Square Butte (Montana)

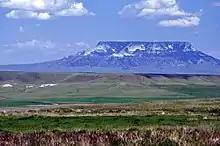
Southern face Square Butte

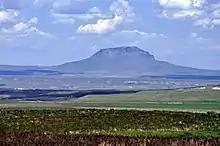
Round Butte

Square Butte in Chouteau County, Montana, , is located about due east of the city of Great Falls, Montana, and about east of the center of the Highwood Mountains. The highest elevation of the Chouteau County Square Butte is .